Alice Domon

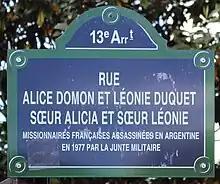
Street sign memorializing two murdered French missionary Religious Sisters, Alice-Domon-et-Léonie-Duquet Street in Paris, France.

Alice Domon, S.M.E., also known as Sister Alicia, (23 September 1937 – 17 or 18 December 1977) was one of two French missionary Religious Sisters in Argentina, members of the Sisters of the Foreign Missions based in Seysses, France, to be "disappeared" in December 1977 by the military dictatorship of the National Reorganization Process. She was among a dozen people associated with the Mothers of the Plaza de Mayo, a human rights group, who were kidnapped and taken to the secret detention center at ESMA.